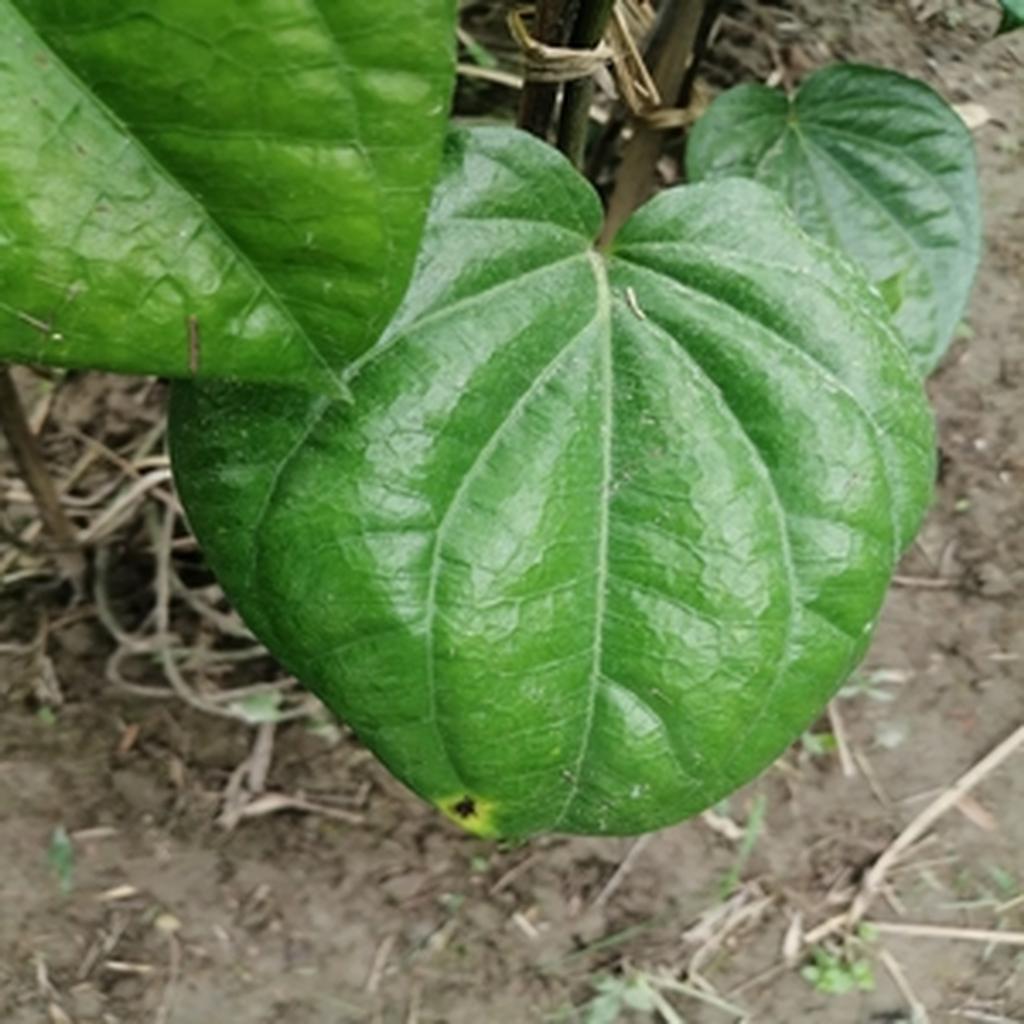
Label: Leaf_Rot